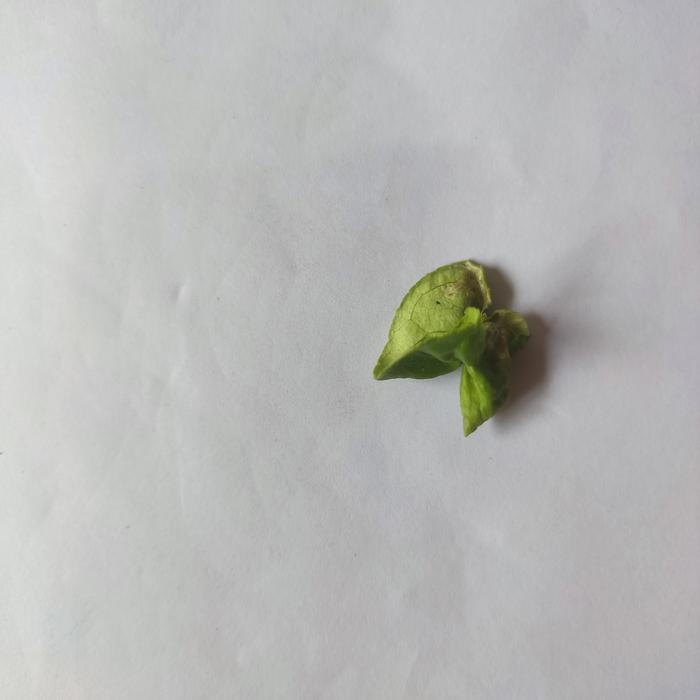
Crop: Lemon
Leaf condition: Leaf_Curl